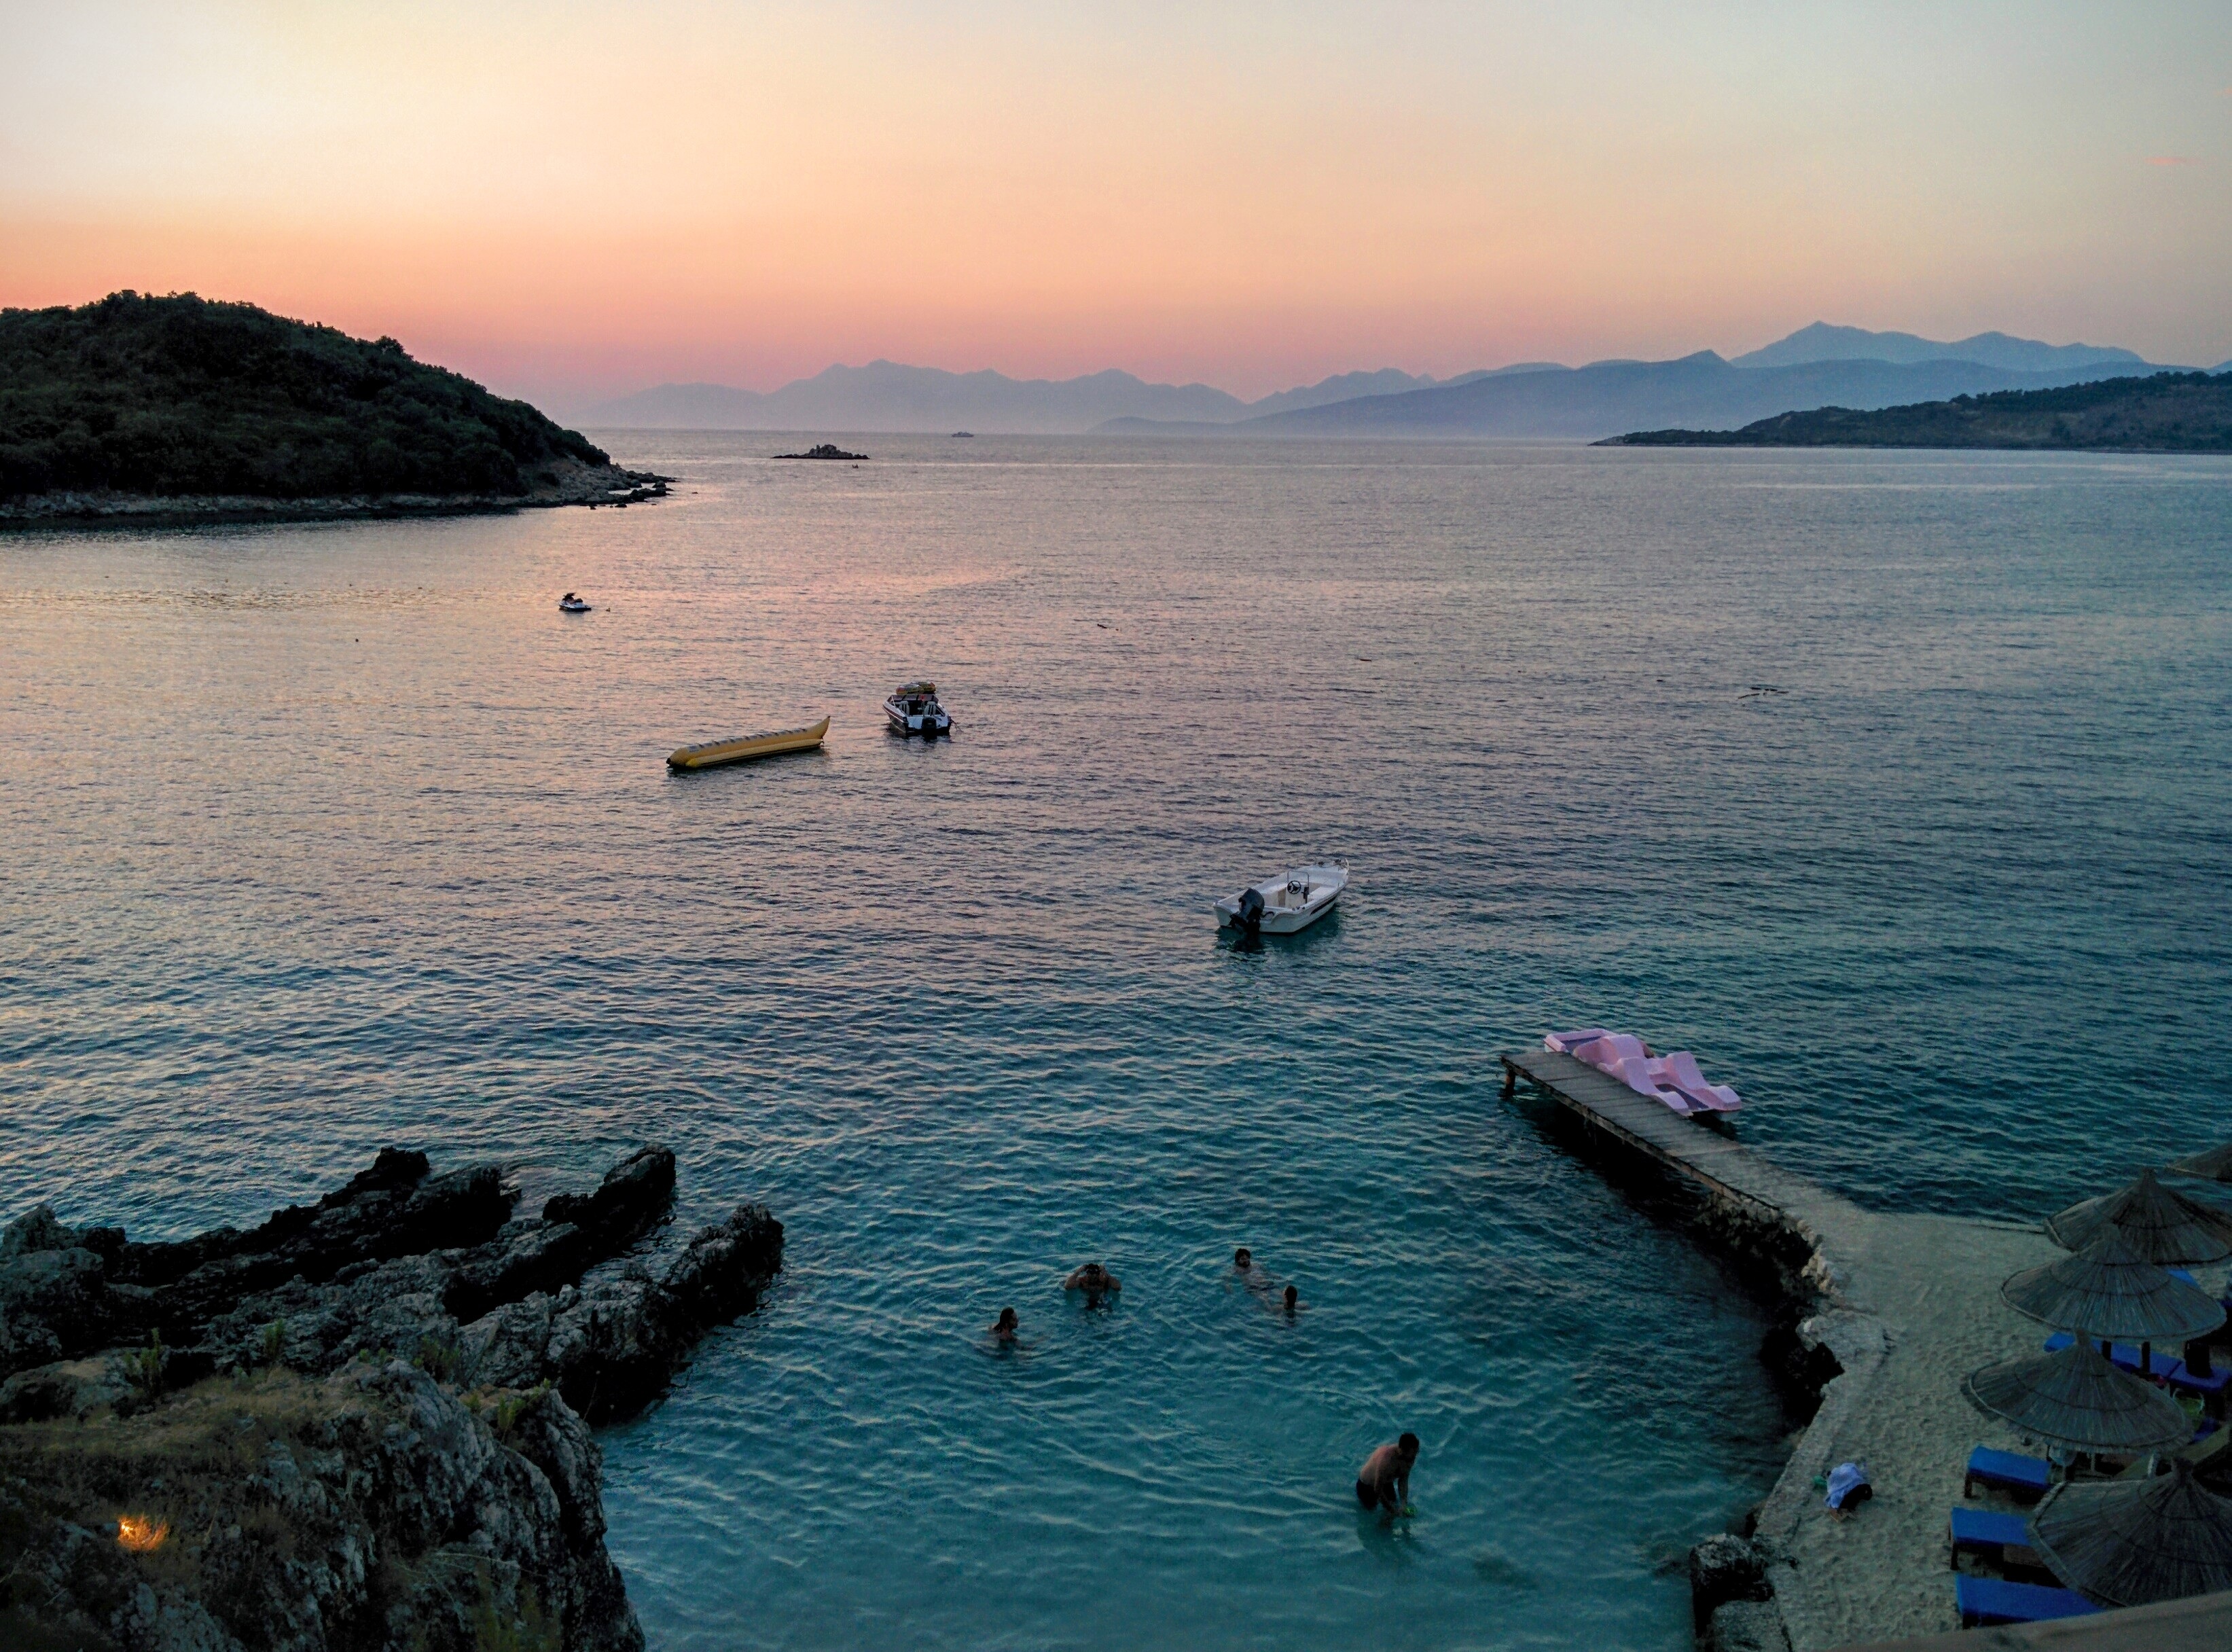
beach, landscape, sea, coast, water, nature, rock, ocean, horizon, cloud, sun, sunrise, sunset, morning, shore, wave, lake, dawn, vacation, cliff, dusk, evening, cove, reflection, park, bay, island, terrain, body of water, cape, islet, wind wave